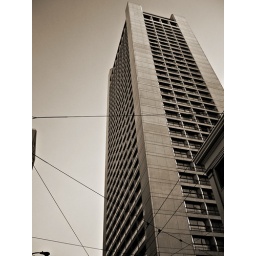
tall building around stockton street